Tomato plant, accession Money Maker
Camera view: vertical (180 deg); turntable rotation: 300 degrees
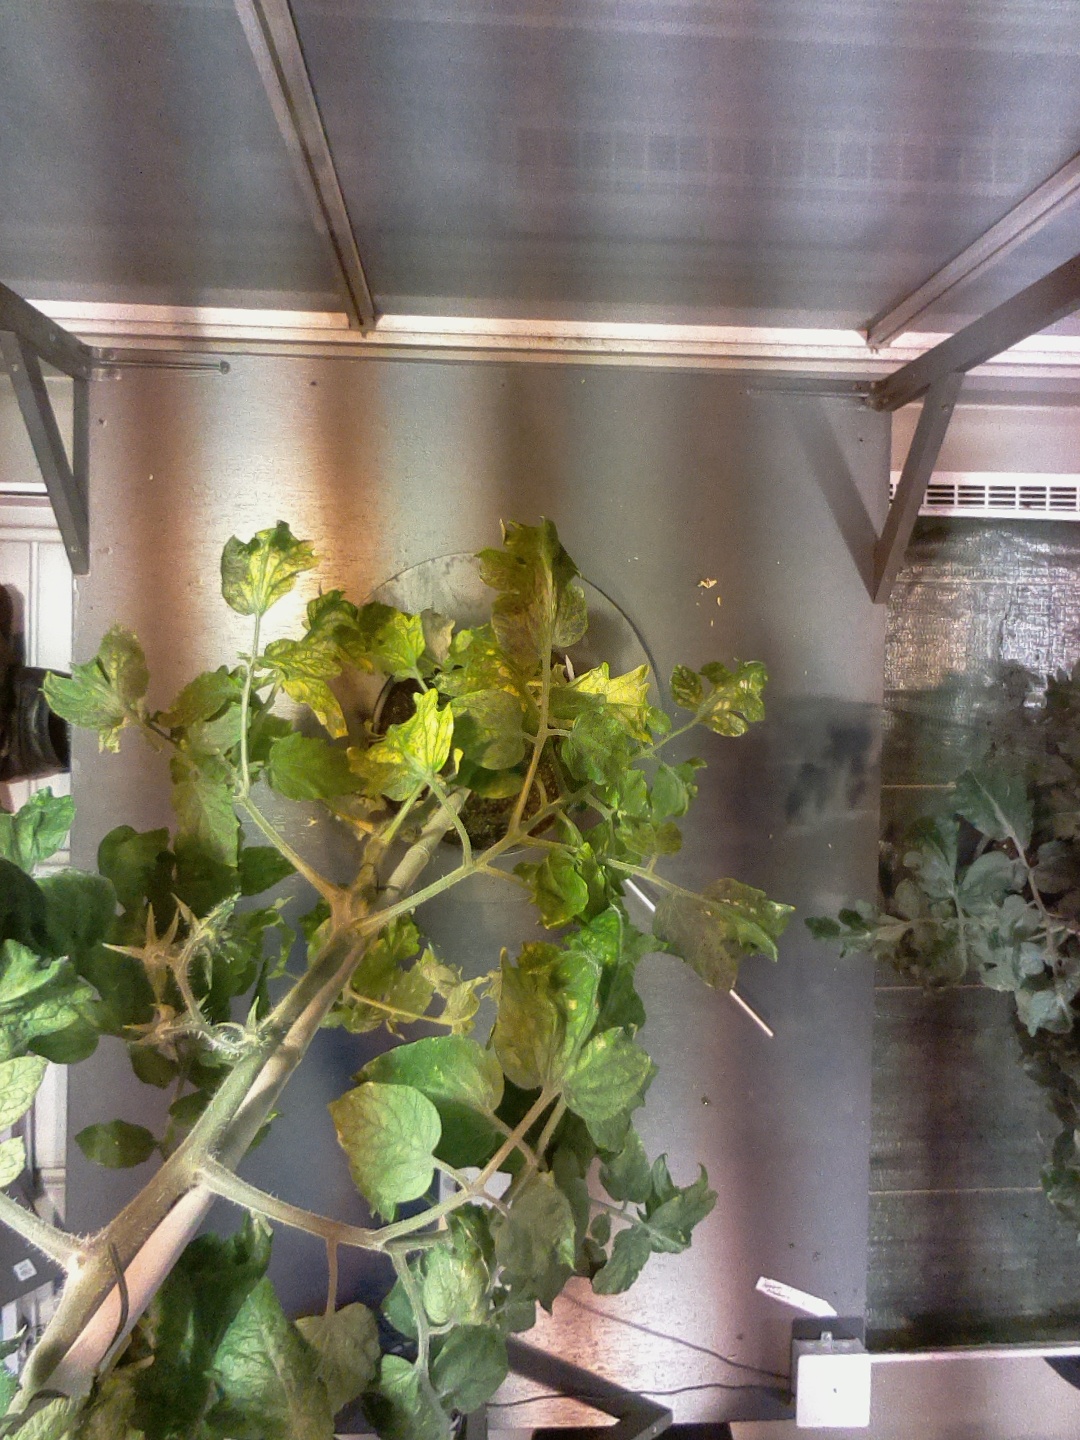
BBCH growth stage 71: 10%-20% of final fruit size